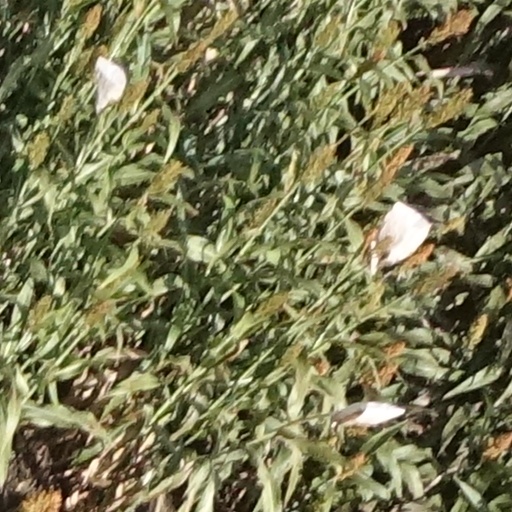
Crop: sorghum